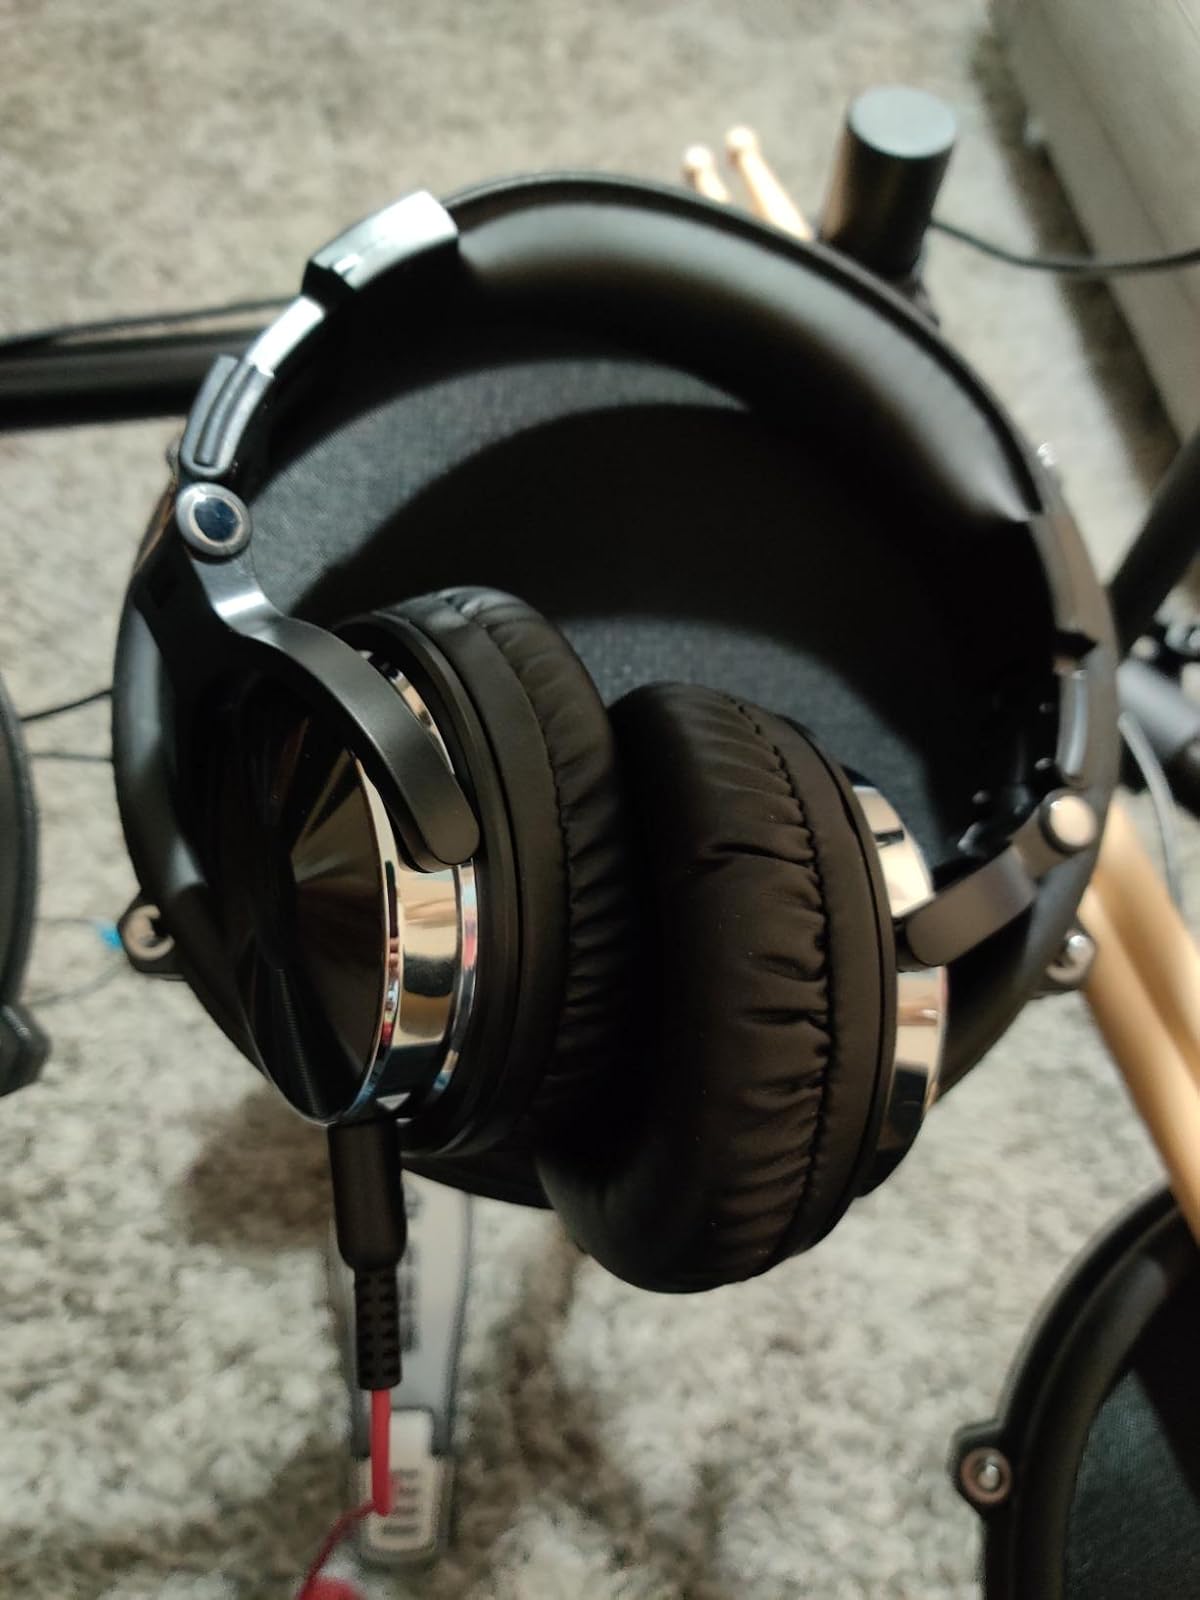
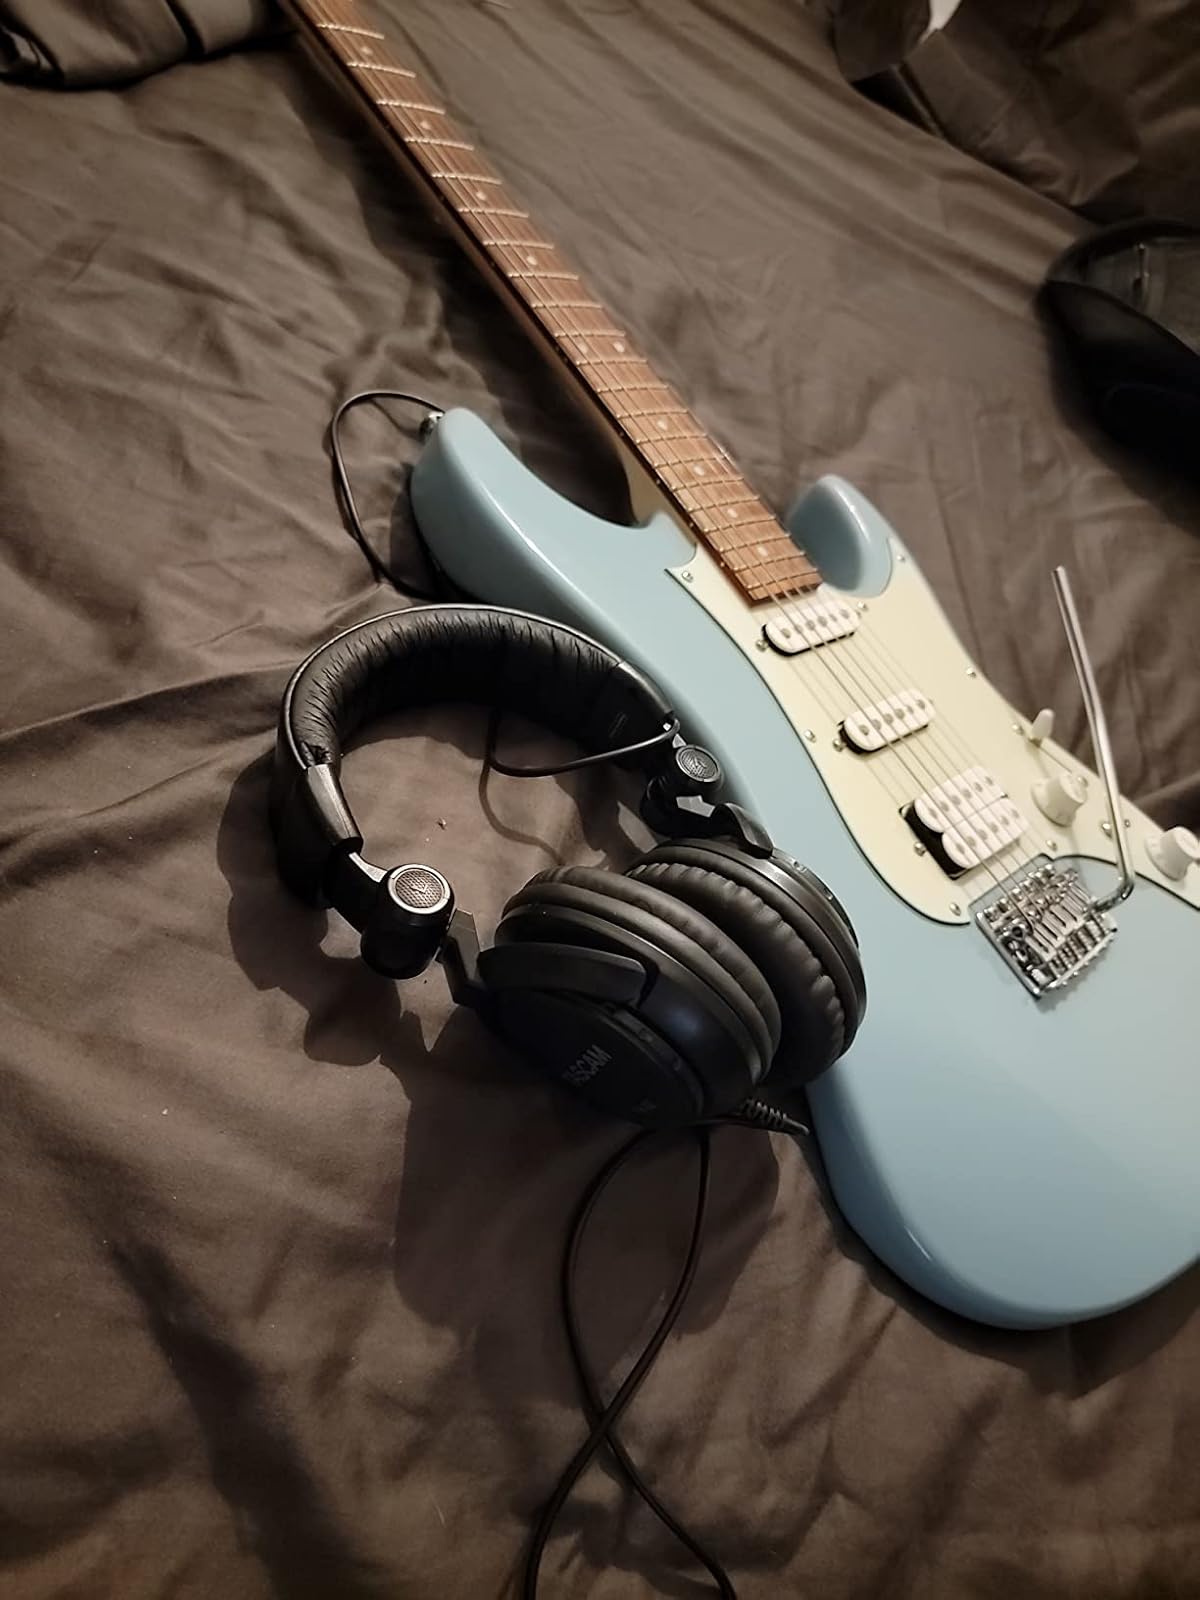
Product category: headphones
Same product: no